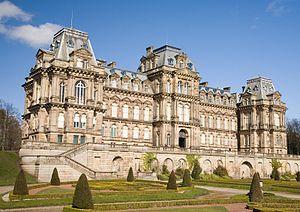
Le Bowes Museum est un musée d'art situé à Barnard Castle, dans le comté de Durham. Il est implanté dans un imposant château à la française, dominant la ville, construit et conçu comme musée par l’architecte parisien Jules Pellechet.